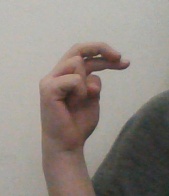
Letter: zay